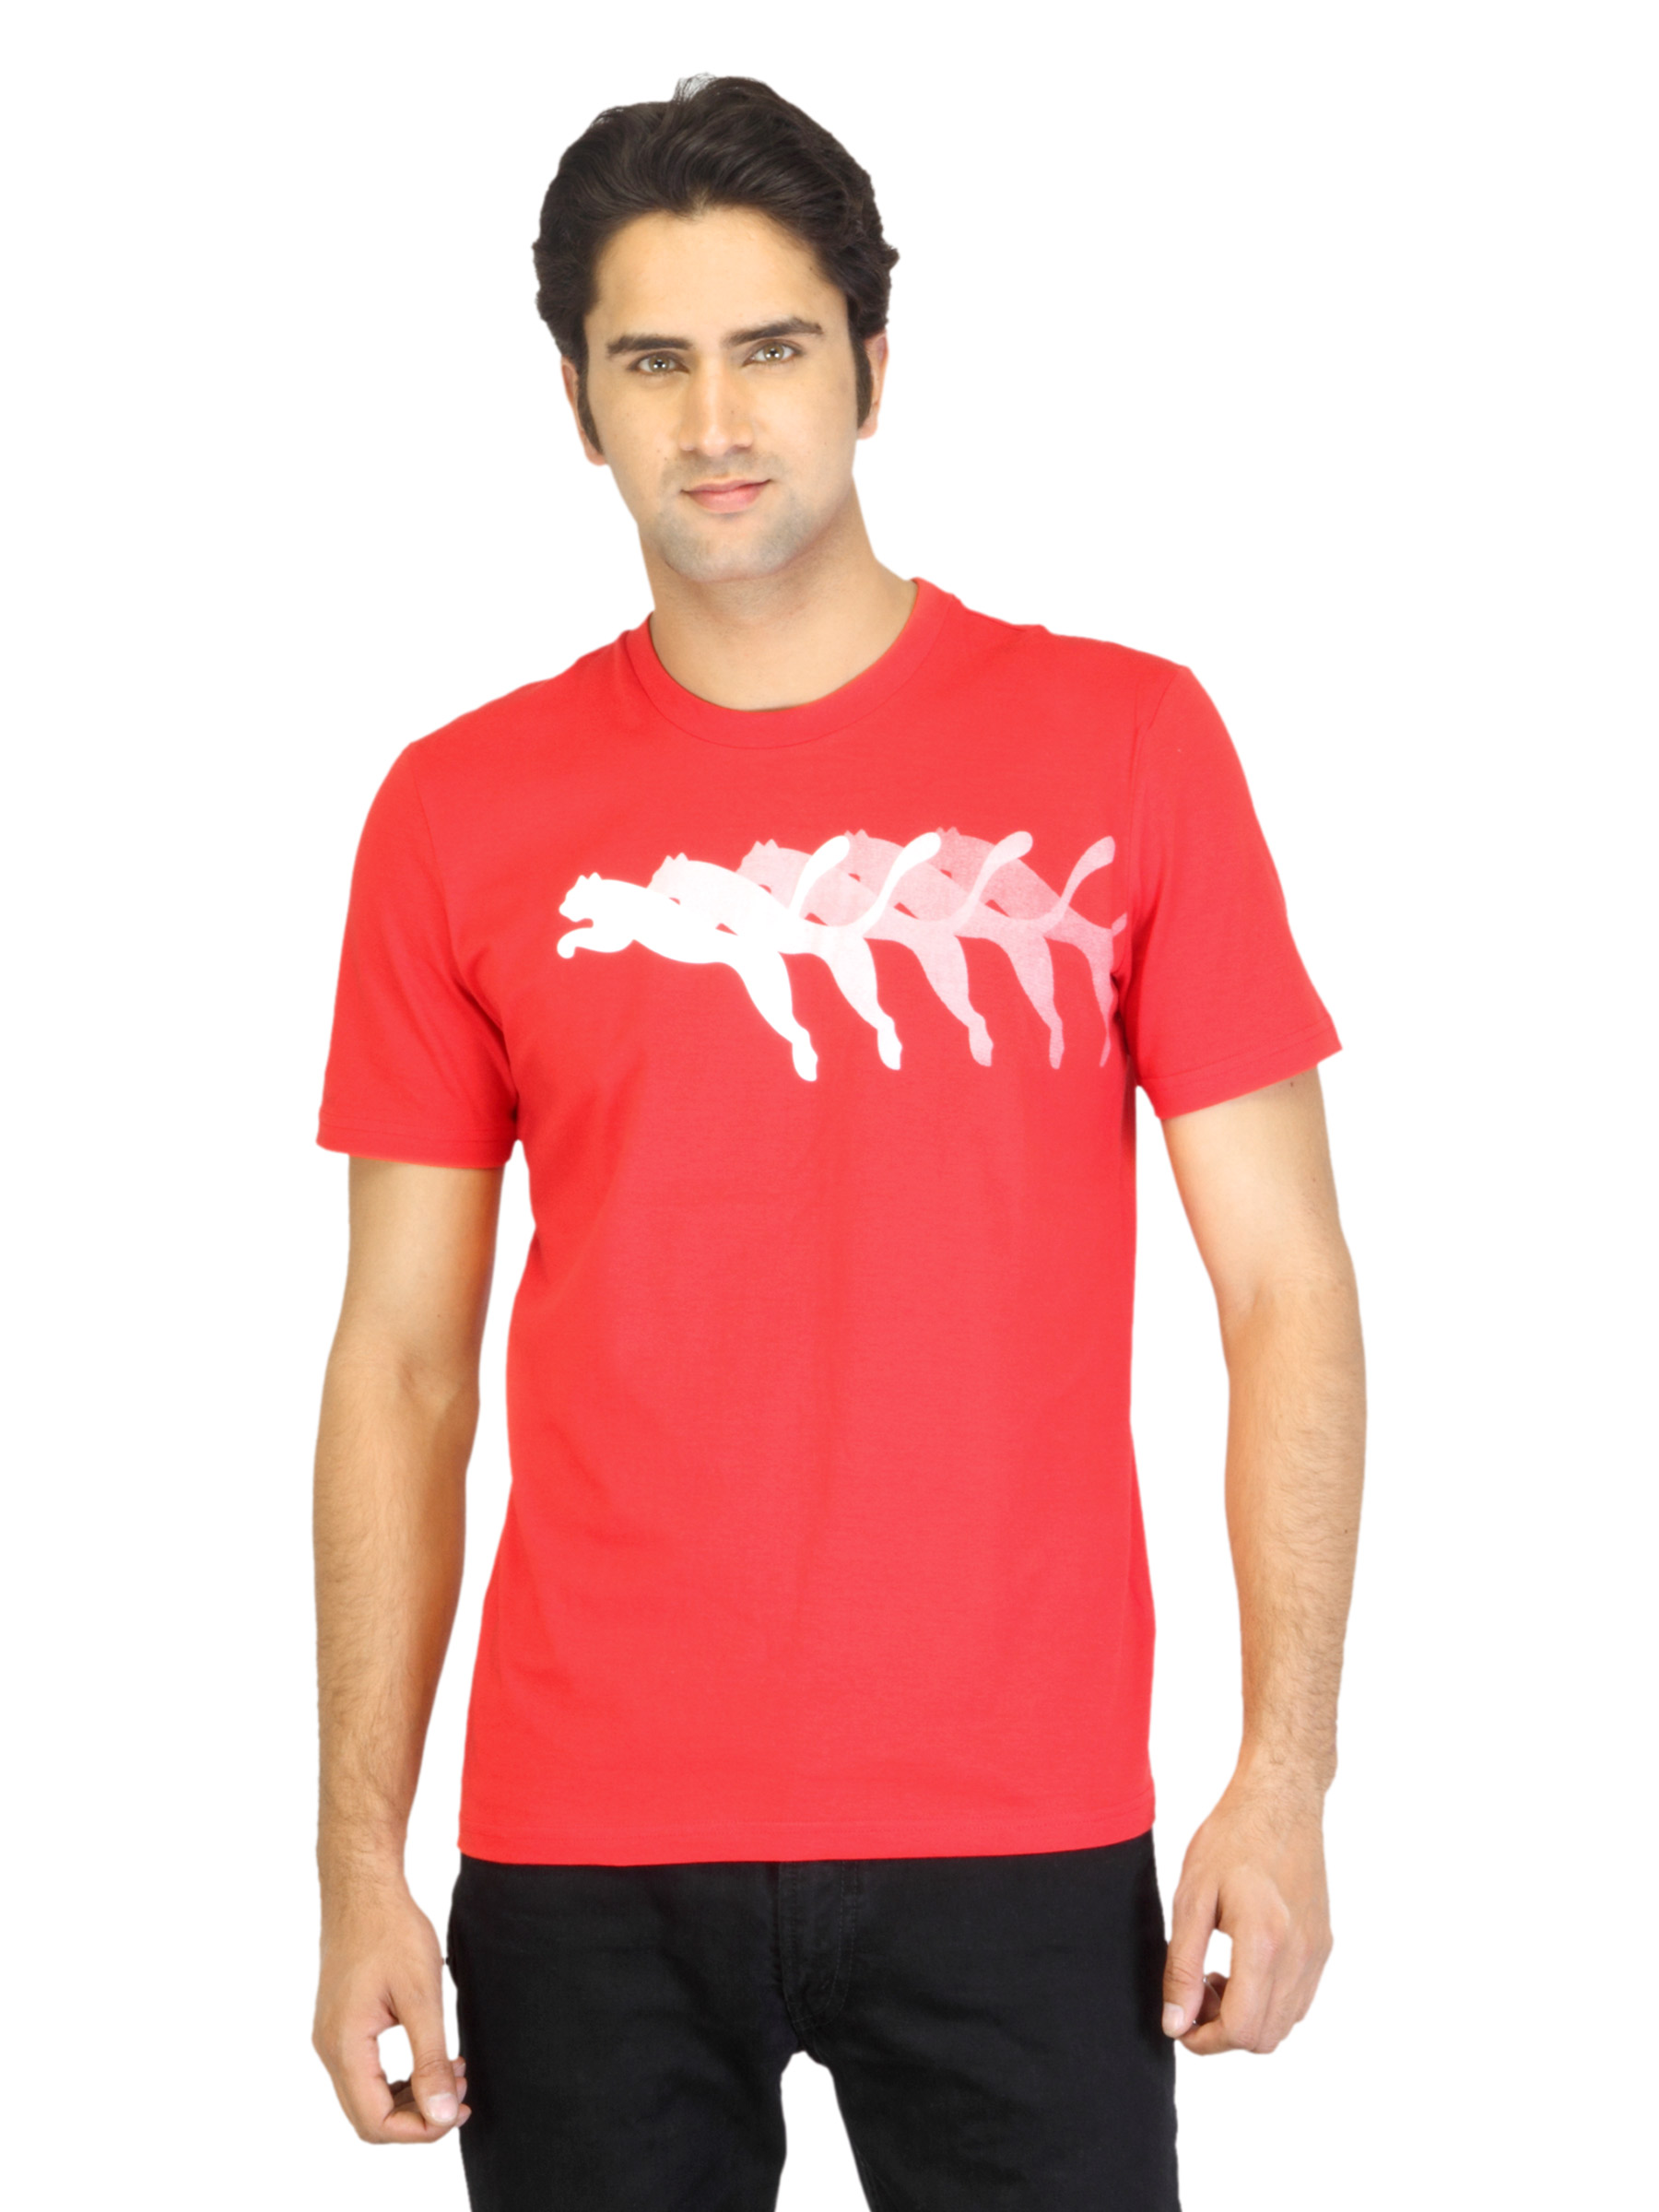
Puma Men Red T-shirt
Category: Apparel / Topwear / Tshirts
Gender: Men
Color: Red
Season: Summer 2012
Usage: Casual